Ben Hur (2003 film)

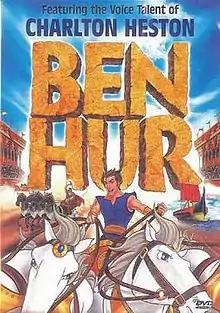
DVD cover

Ben Hur is a 2003 animated drama film based on the 1880 novel "", by Lew Wallace. It is the fourth film adaptation of the novel, the prior three of which were the 1907 silent short film, the , and the Academy Award-winning 1959 film.